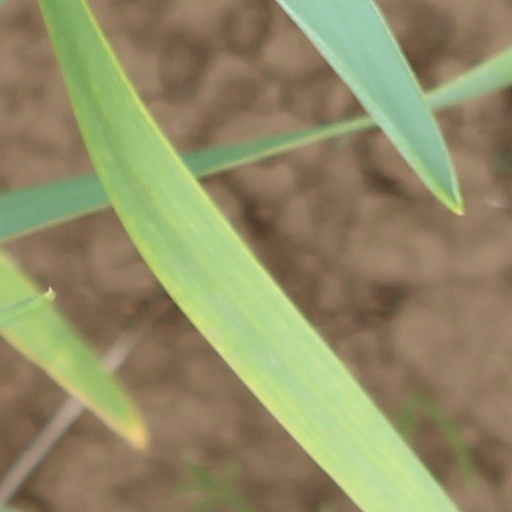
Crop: wheat